Snowflake

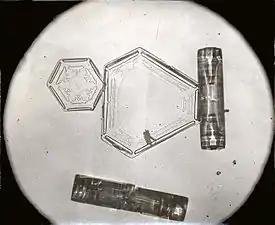
Wilson Bentley micrograph showing two classes of snowflake, plate and column. Missing is an example of a needle.

Although ice by itself is clear, snow usually appears white in color due to diffuse reflection of the whole spectrum of light by the scattering of light by the small crystal facets of the snowflakes of which it is composed.